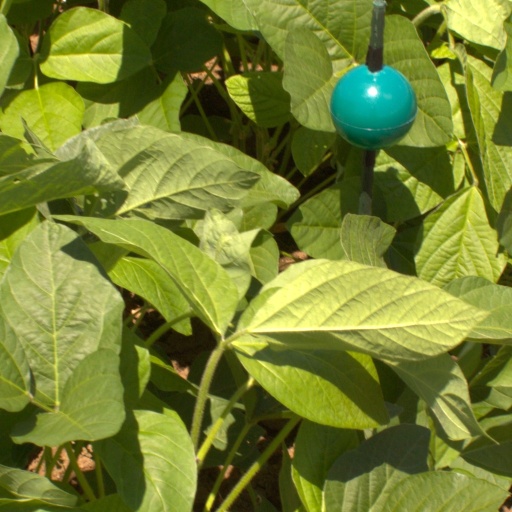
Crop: soybean